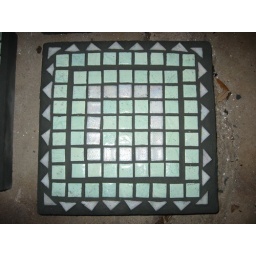
Light green and white tiles, grouted in dark green.